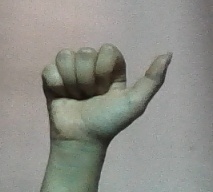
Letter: dhad